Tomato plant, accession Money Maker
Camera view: bottom (45 deg); turntable rotation: 180 degrees
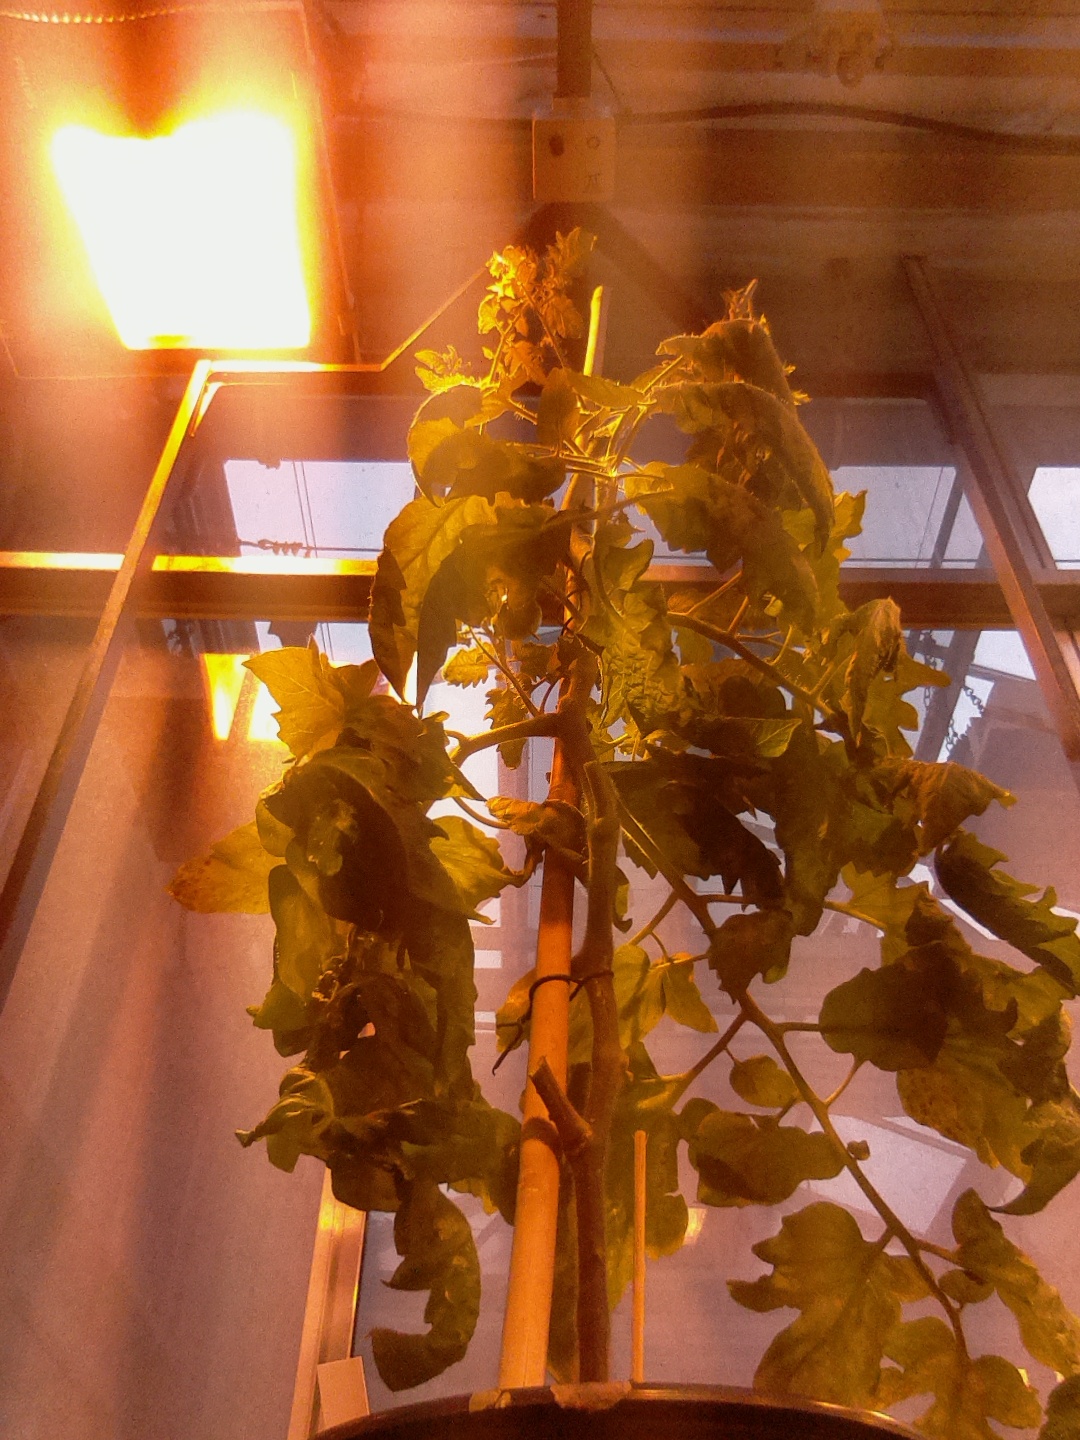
BBCH growth stage 74: 40%-50% of final fruit size